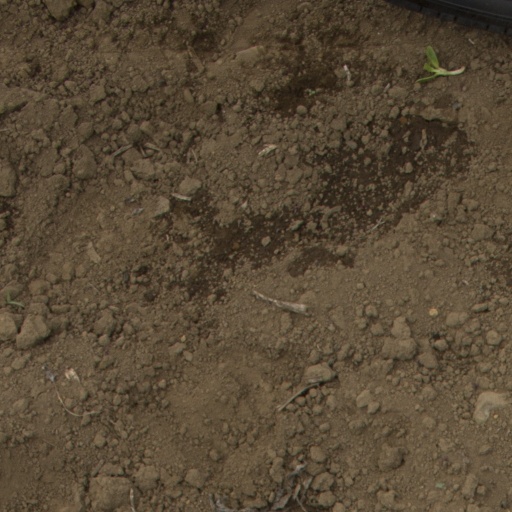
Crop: Jerusalem artichoke